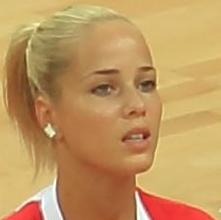
Age: 23